Valiant Comics

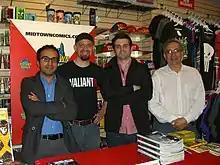
From left to right: Valiant Chief Creative Officer Dinesh Shamdasani, Sales Manager Atom! Freeman, Marketing and Communications Manager Hunter Gorinson and Publisher Fred Pierce at Midtown Comics in Manhattan

In 2005, a group of entrepreneurs led by Dinesh Shamdasani and Jason Kothari raised financing and acquired the rights to the Valiant Comics library from Acclaim Entertainment's estate, forming Valiant Entertainment. In 2007, Valiant hired former Valiant Editor-In-Chief Jim Shooter to write new short stories that would accompany hardcover reprints of classic Valiant Universe stories. Two of the three collections were named among "The Ten Best Collected Editions" of their respective years of publications.. In 2011, Valiant announced that it had received a capital investment from Cuneo & Company. Former Marvel Comics CEO and Vice Chairman Peter Cuneo was named Valiant's Chairman and Gavin Cuneo became CFO and COO. Valiant then hired former Marvel editor Warren Simons as Executive Editor and former President of Wizard, Magazine, Fred Pierce, as Publisher.